Jean Pierre François Lamorinière

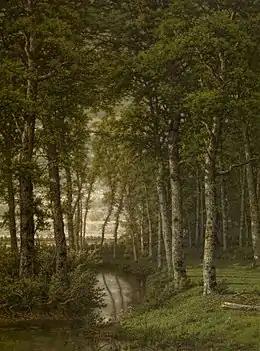
"Loneliness. Landscape near Schilde"

From the mid-1850s the artist starts to gain success thanks to the support of the Brussels art dealer Gustave Couteaux. The future Leopold II of Belgium purchased one of his works through Couteaux. In 1860 he was granted the Order of Leopold, a Belgian national honorary order of knighthood. He came into contact with the London-based Belgian dealer Mr. Gambart. He later visited England and around 1865 several paintings of the forest of Burnham near London by his hand are recorded.